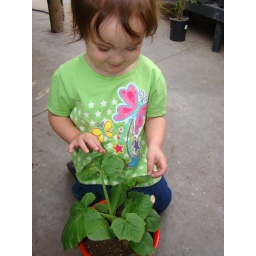
learning about growing green food by touching a plant